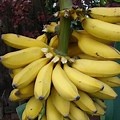
Label: banana